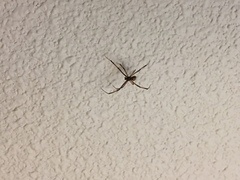
Species: Lactrodectus_hesperus